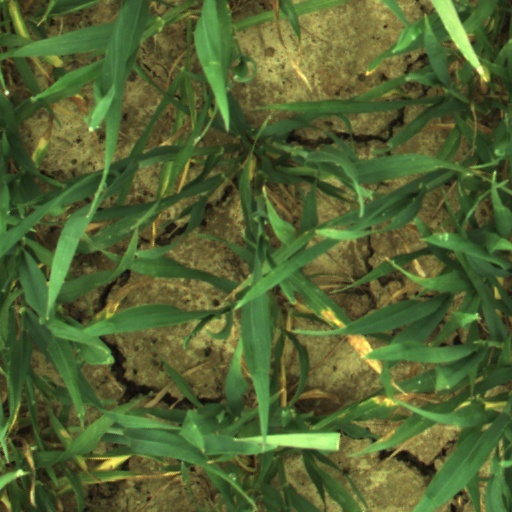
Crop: wheat